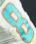
Number: 8